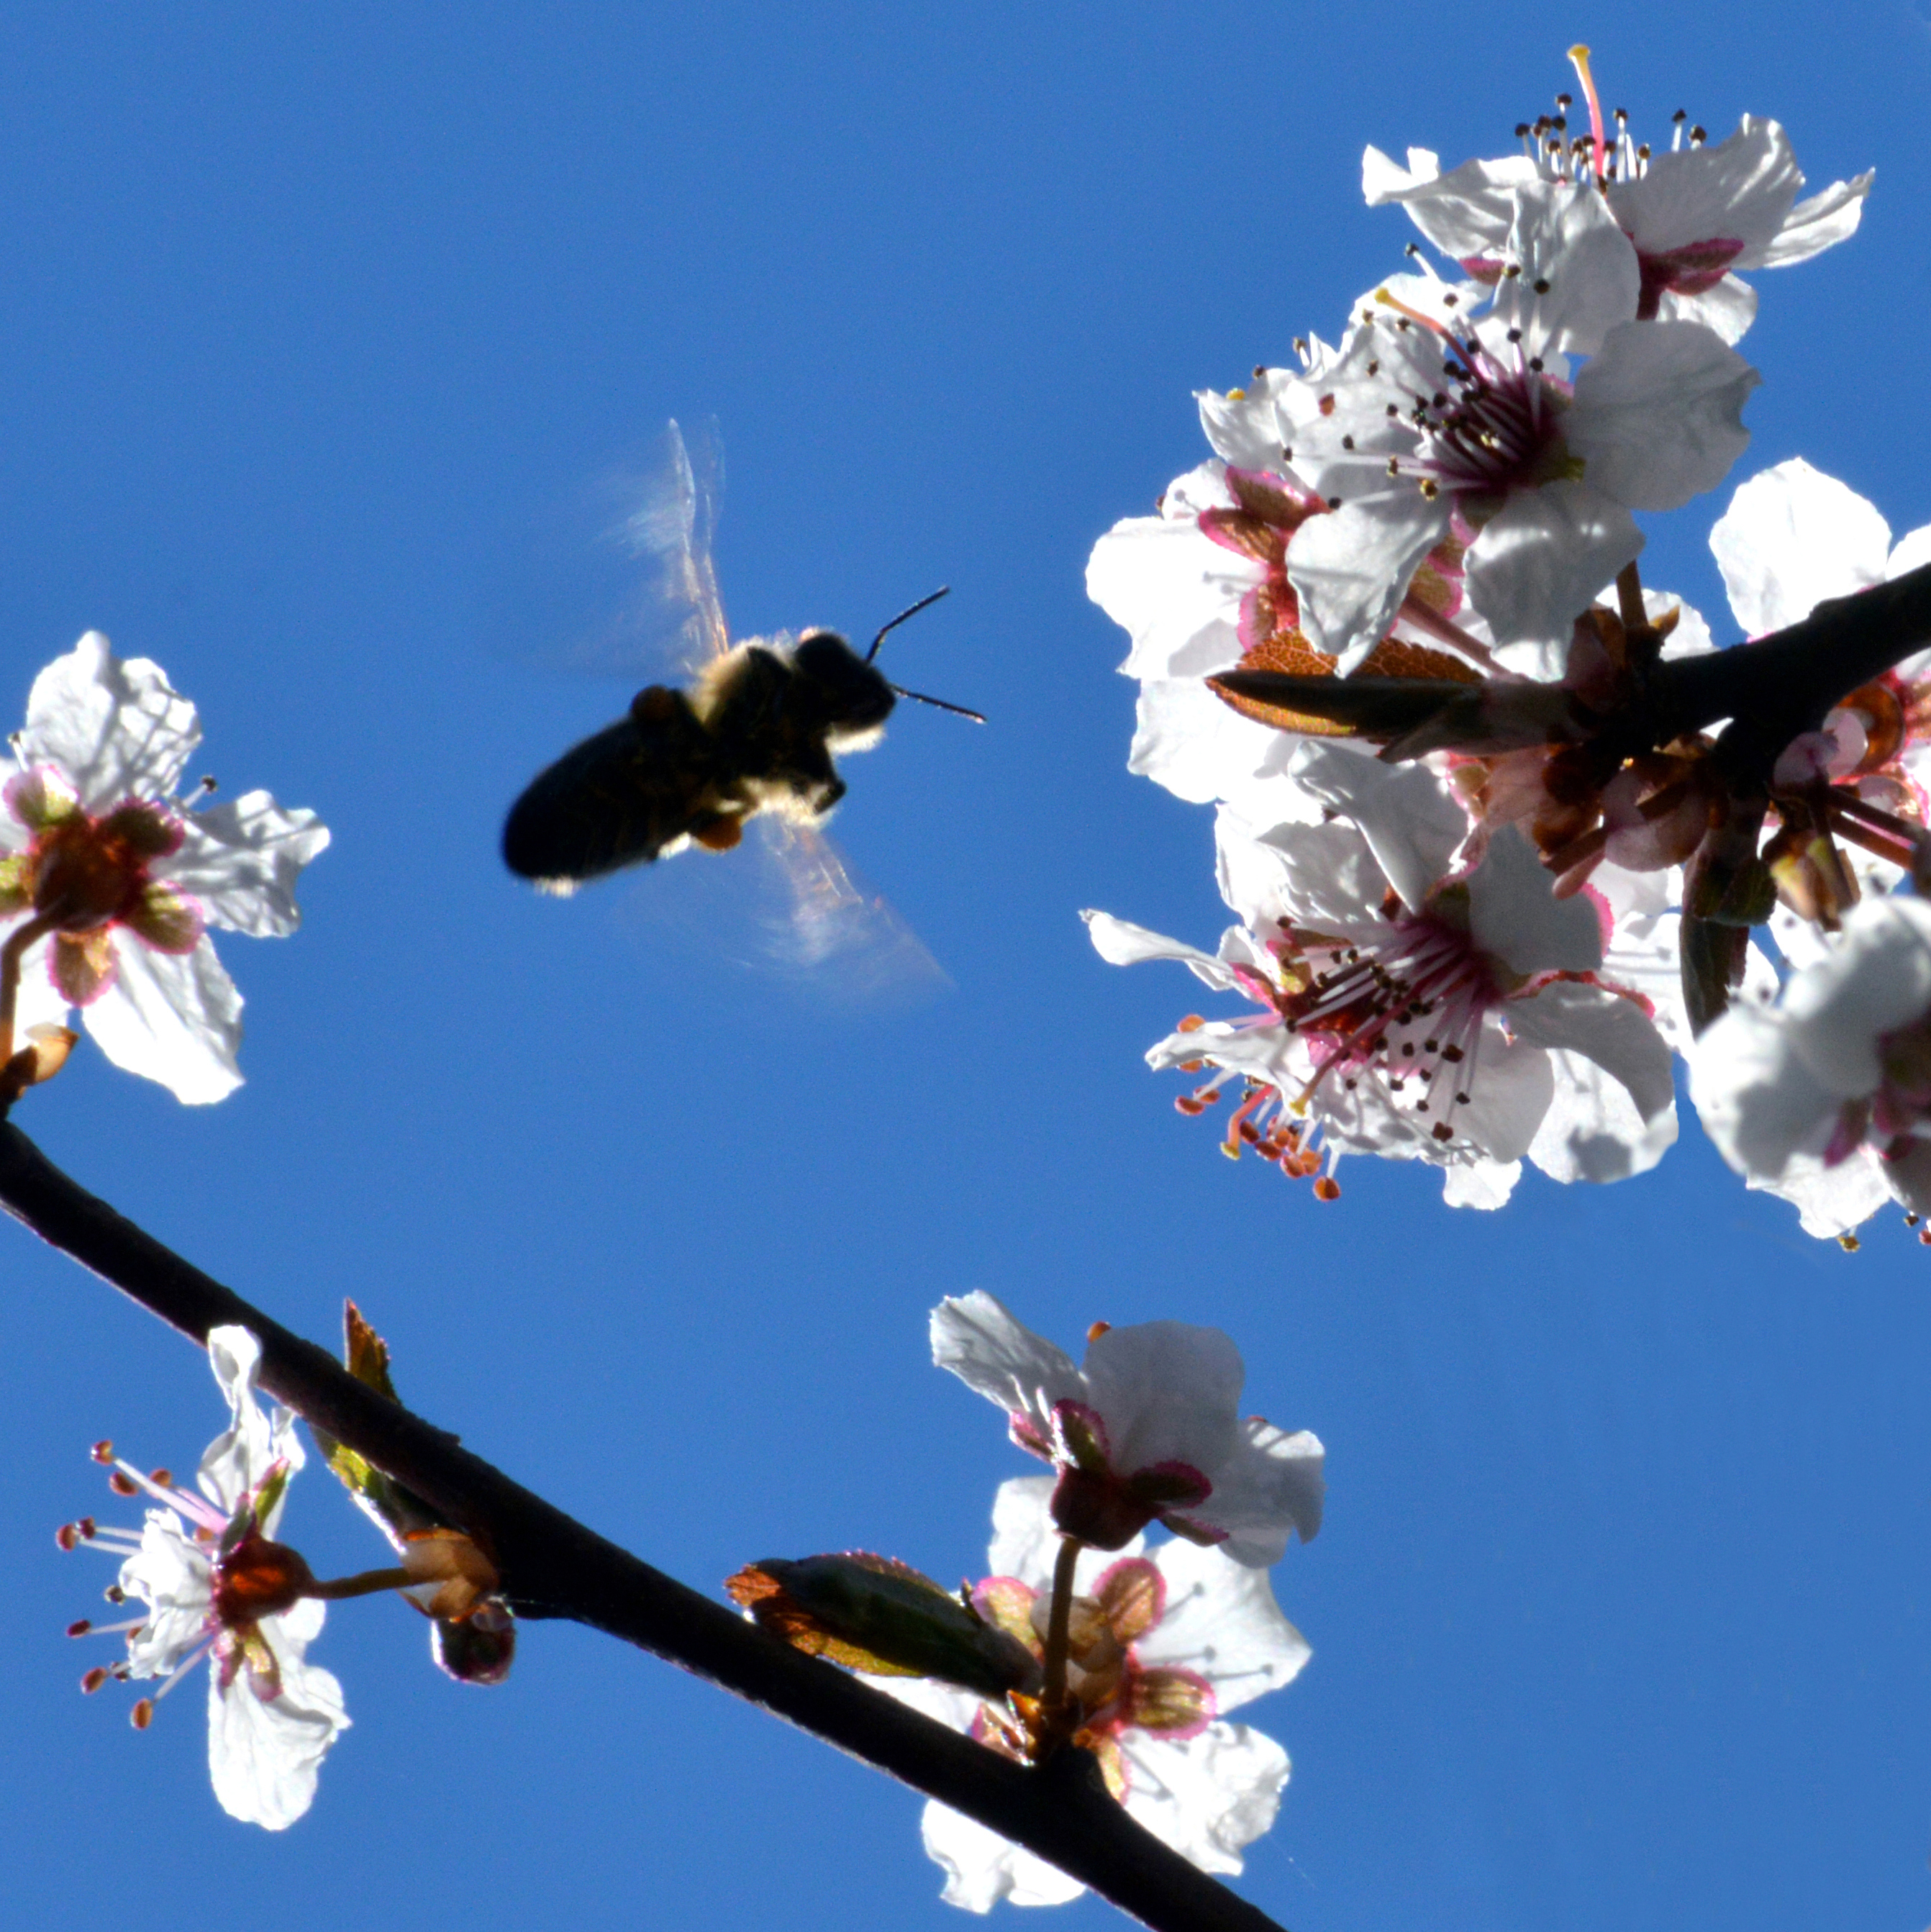
branch, blossom, wing, plant, sky, sunshine, flower, petal, animal, fly, spring, produce, insect, blue, speed, flora, cherry blossom, ciel, ape, bee, fleur, bleu, soleil, azul, flor, cielo, frhling, flgel, sol, primavera, tier, abeja, printemps, blume, blau, animale, aile, abeille, himmel, blu, fiore, fliegen, volare, volar, voler, luce, cel, ala, biene, sonnenschein, delsole, abella, schnelligkeit, rapidez, rapidit, rapidesa